Duncan Phillips (art collector)

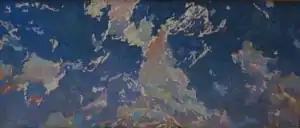
Augustus Vincent Tack, "Time and Timelessness (The Spirit of Creation)", 1943-1944, oil on canvas. Phillips was among the first to recognize Tack's paintings and ultimately acquired more than 40 of his works. (Phillips Collection)

Throughout his lifetime, Phillips had the prescience and courage to acquire paintings by many artists who were not fully recognized at the time, among them Marin, Georgia O'Keeffe, Arthur Dove, Nicolas de Staël, Milton Avery and Augustus Vincent Tack. By purchasing works by such promising but unknown artists, Phillips provided them with the means to continue painting. He formed close bonds with and subsidized several artists who are prominently featured in the collection—Dove and Marin in particular—and consistently purchased works by artists and students for what he called his "encouragement collection."